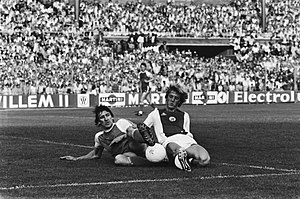
Ronald Spelbos
Ronald Spelbos og Wim Kieft i 1982
Ronald Spelbos er en tidligere hollandsk fodboldspiller og -træner, der spillede som midterforsvarer. Han var på klubplan tilknyttet AZ Alkmaar og Ajax i hjemlandet samt belgiske Club Brugge. Med AZ var han med til at vinde et hollandsk mesterskab og tre pokaltitler, mens det med Ajax blev til yderligere et mesterskab, to pokaltitler samt en triumf i Pokalvindernes Europa Cup.